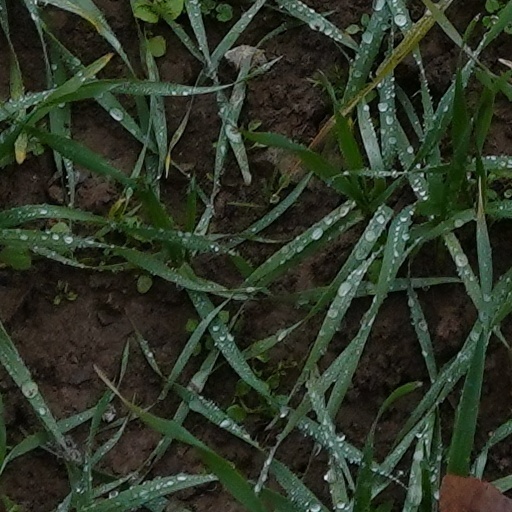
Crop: wheat